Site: brandenburg
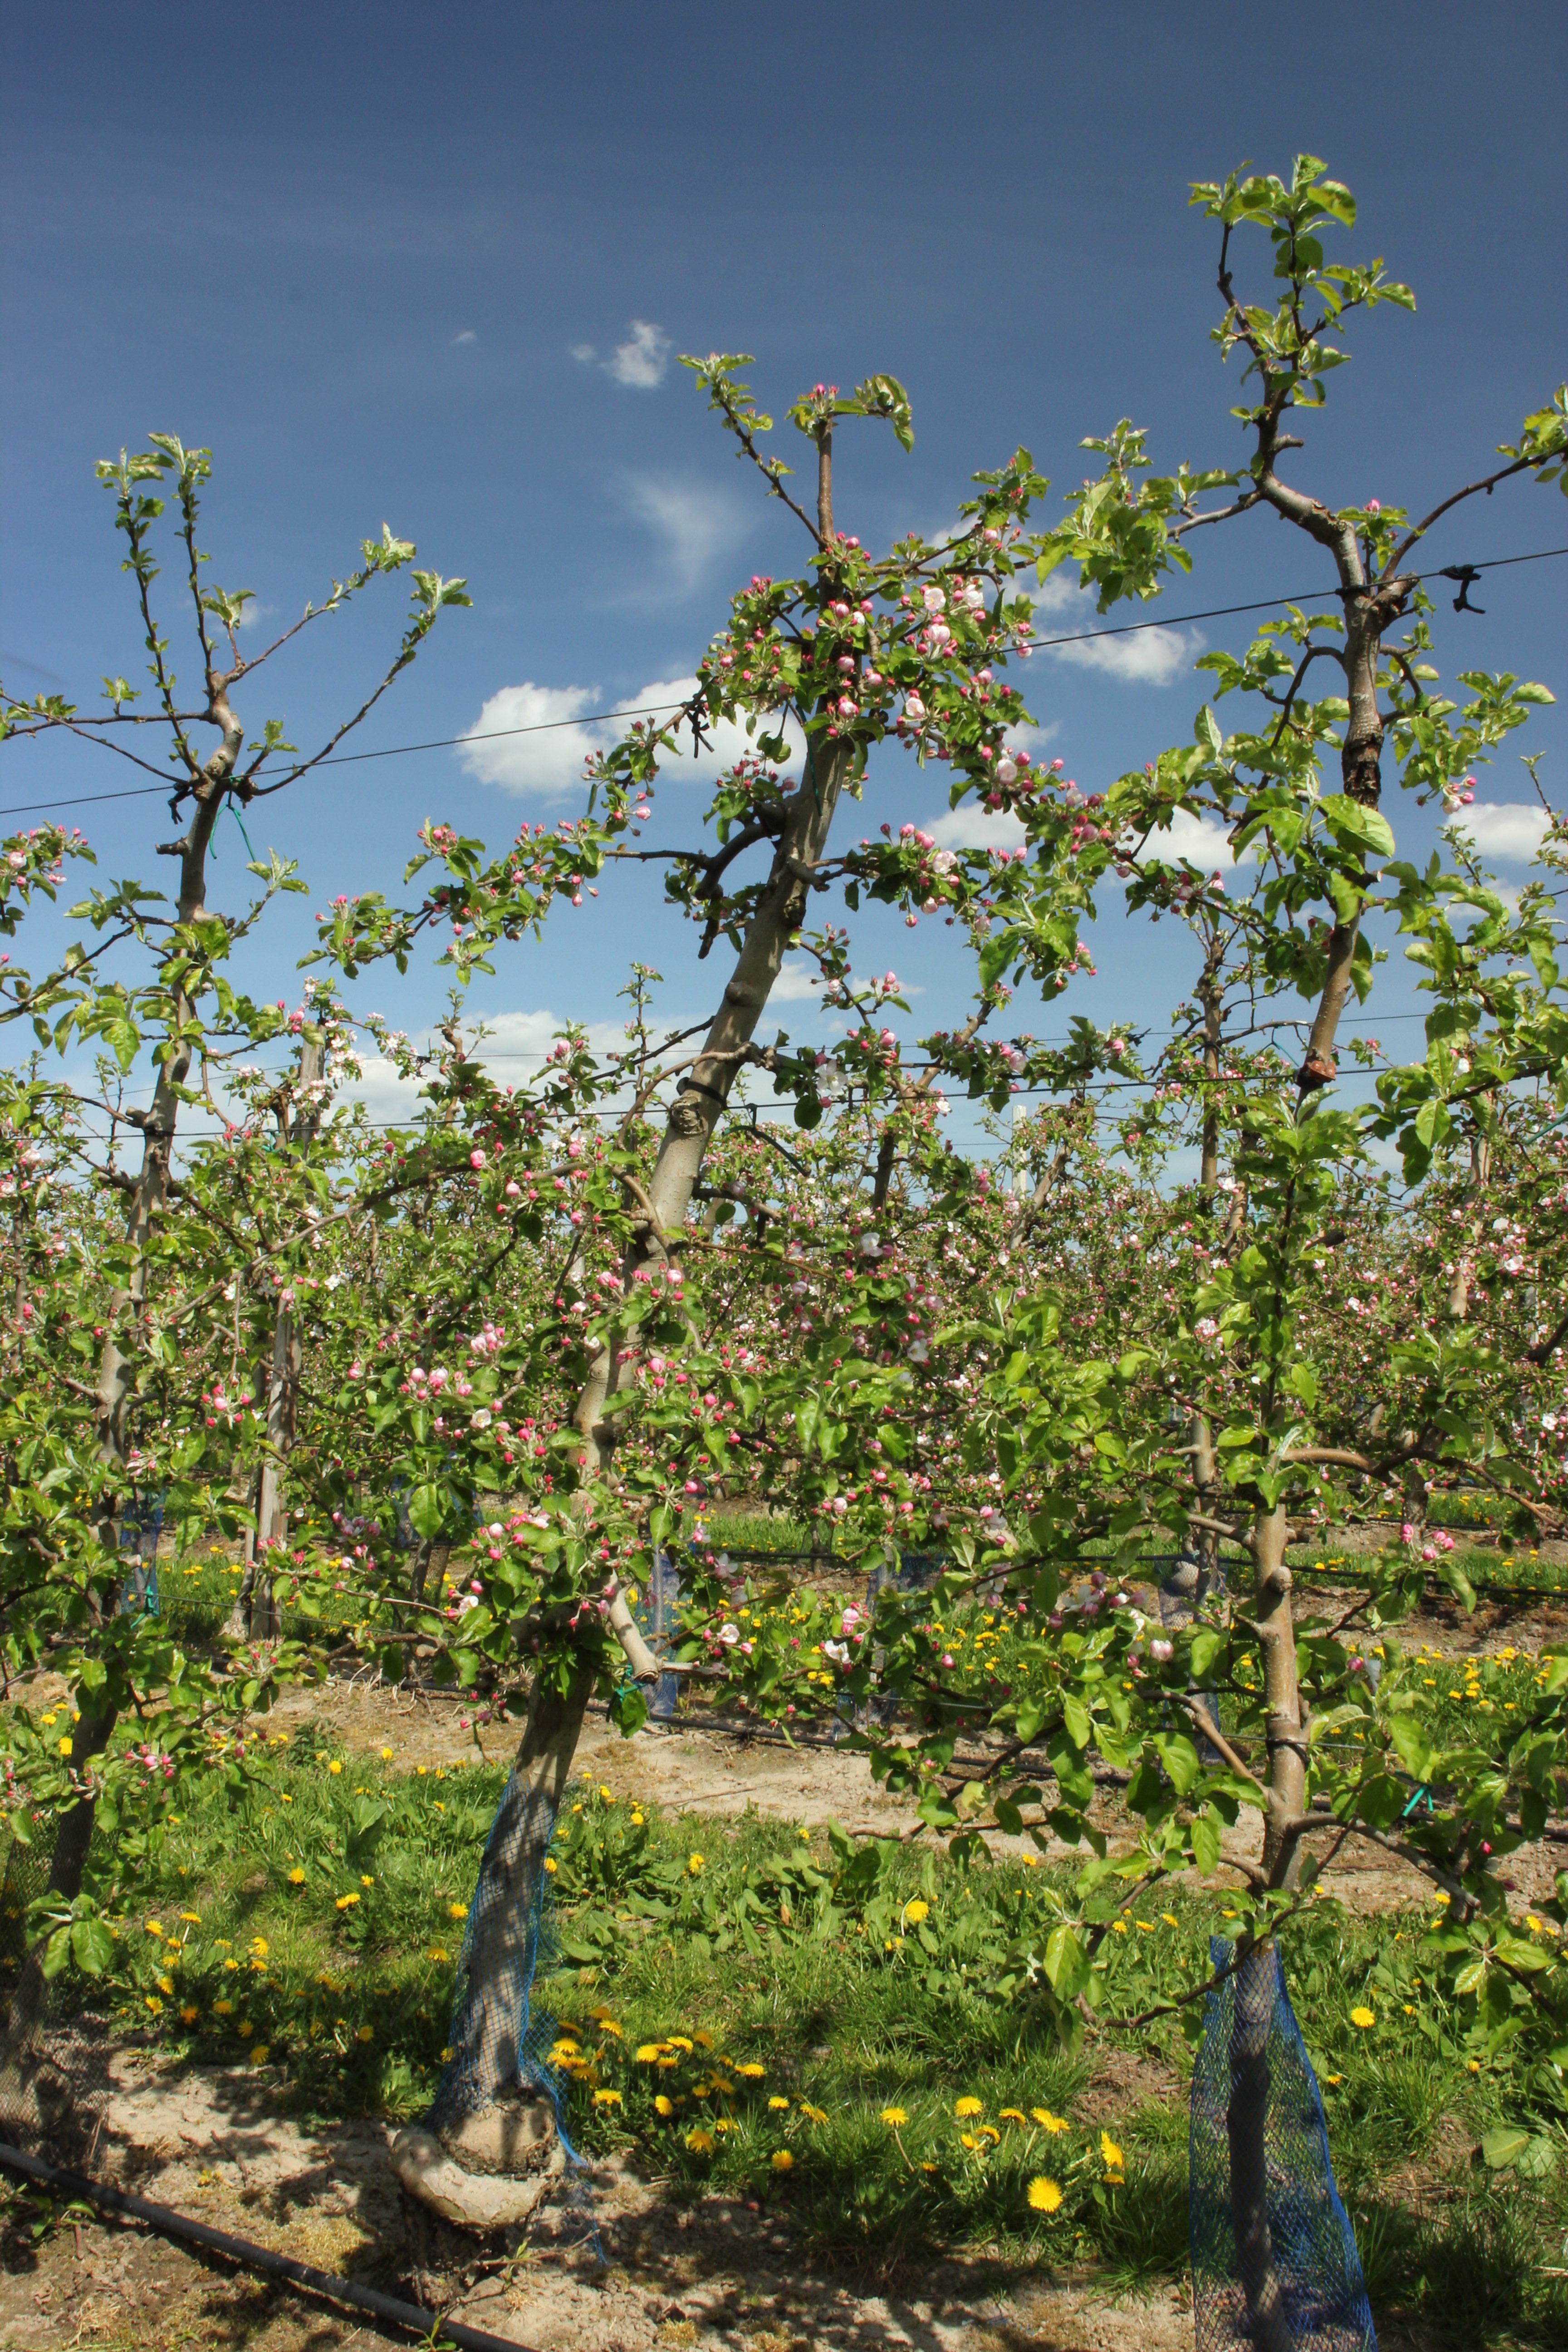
Growth stage (BBCH 57): Inflorescence emergence